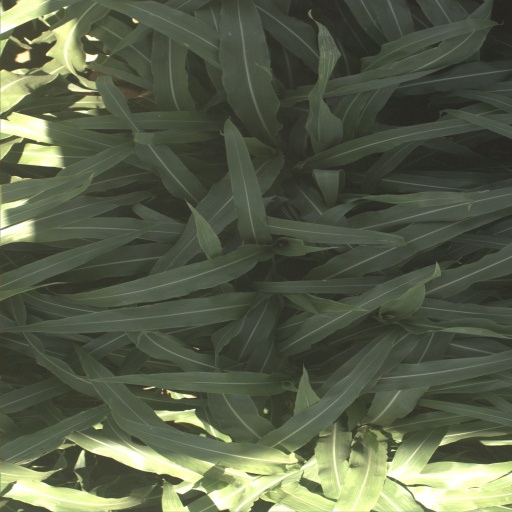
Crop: sorghum